José Echániz

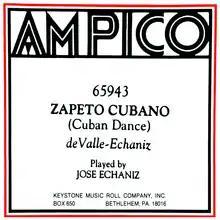
Label from an AMPICO piano roll, 1920s. "Cuban Dance" played by José Echániz.

In the 1920s, while still a teenager, Echániz made his first recordings, piano rolls for the Ampico and Duo-Art companies, recording the works of Cervantes, Vogrich and Soro. As well as the standard piano literature, these recording included his own arrangements of the works of other composers, and his own compositions. The 1930s saw him move into the era of electrical recordings, which he made as a soloist for Columbia Records. He also made several recordings as accompanist for Tito Schipa.